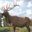
Label: deer